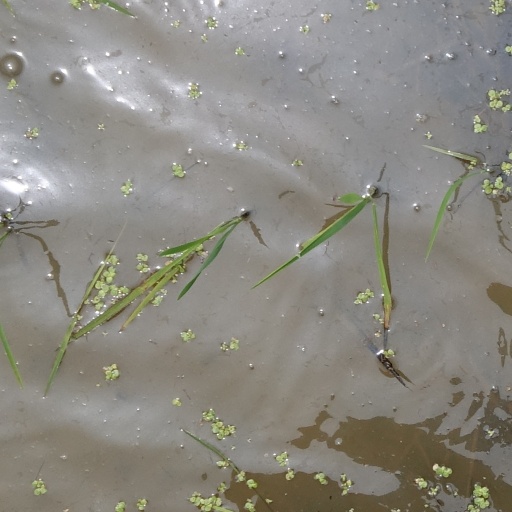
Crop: rice